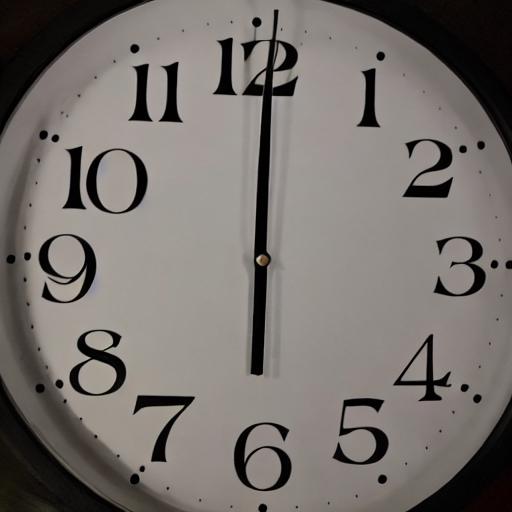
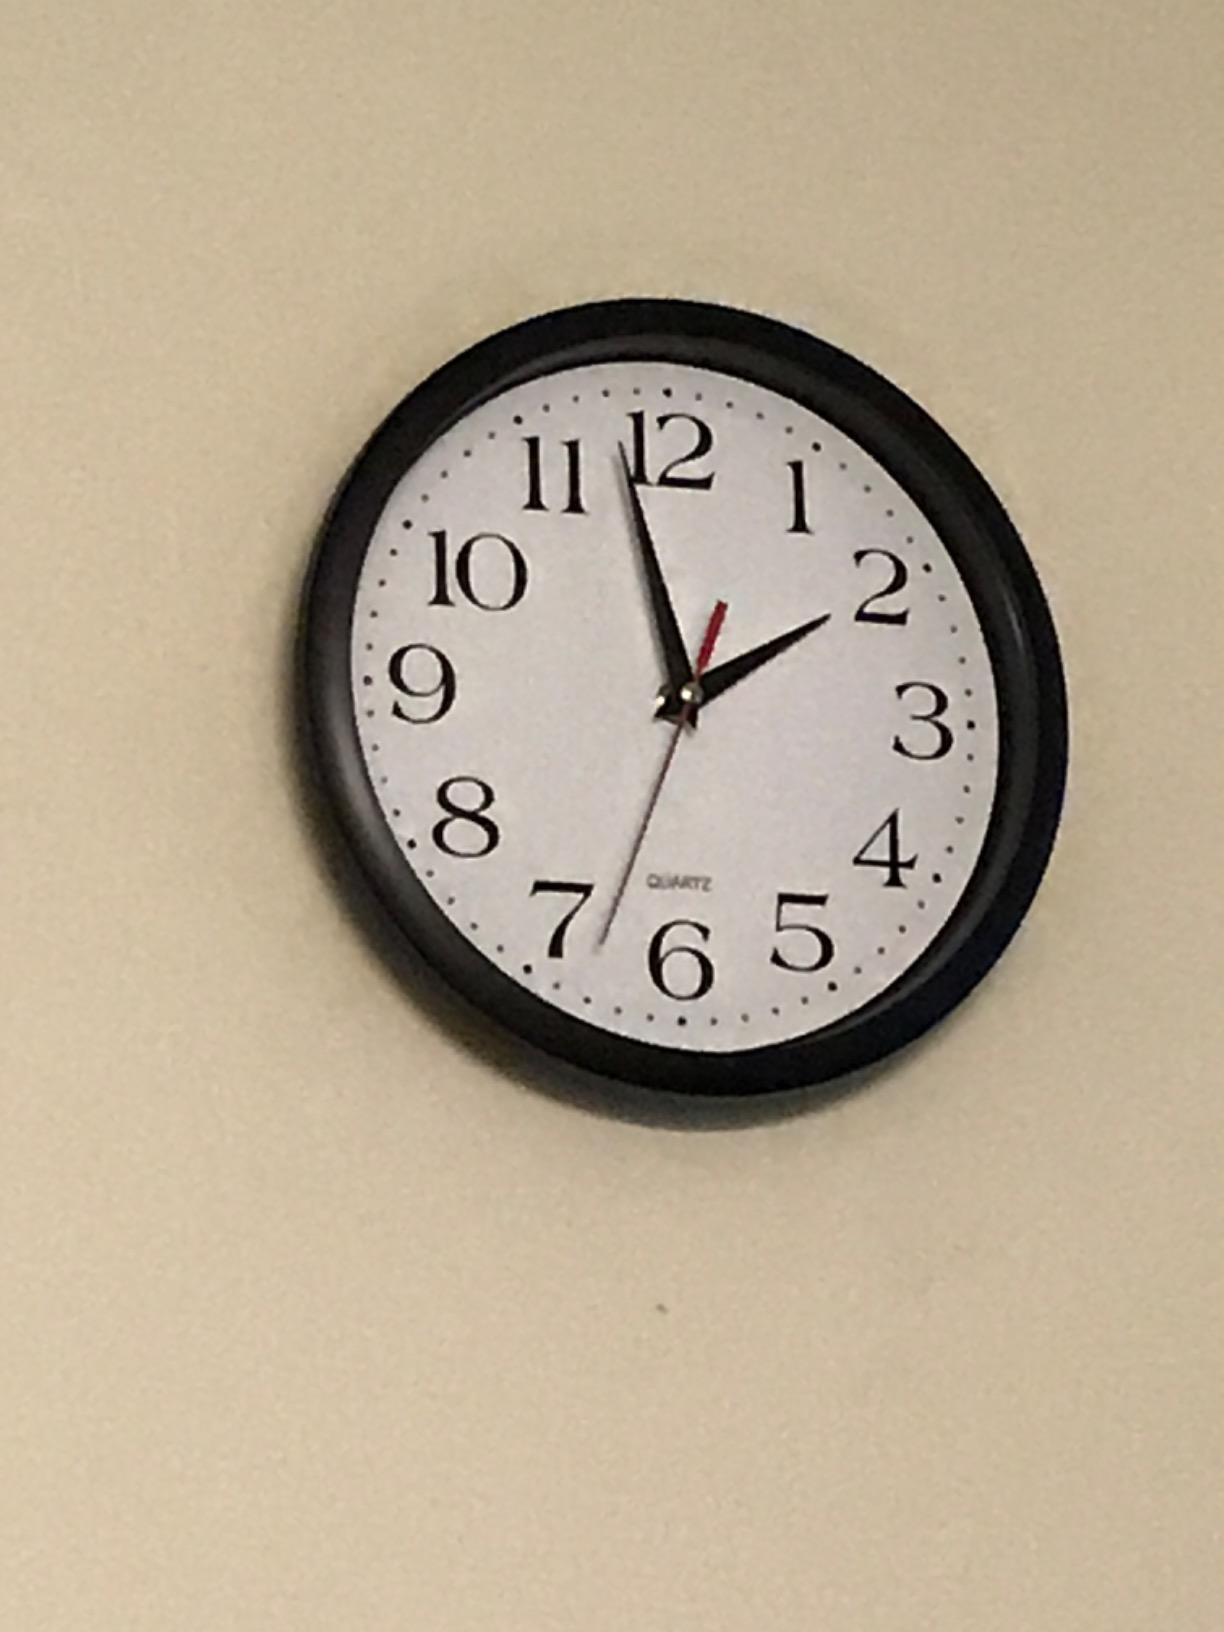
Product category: clock
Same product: no